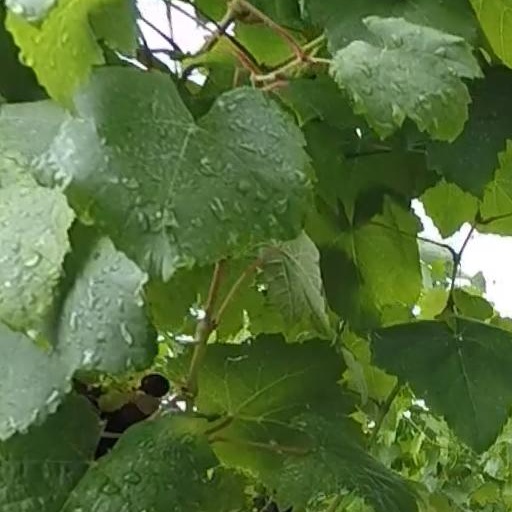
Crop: grape